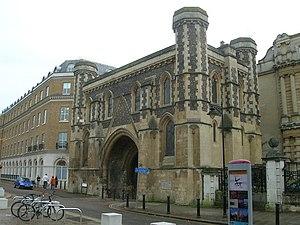
Reading est une ville britannique située dans le Berkshire, dans la vallée de la Tamise, à sa confluence avec la rivière Kennet. De 1867 jusqu'à 1998, Reading était le chef-lieu du Berkshire.